Melaleuca flammea

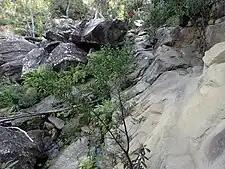
Habit in Sherwood Nature Reserve

The Australian Plant Census accepts the name "Callistemon acuminatus" but it is regarded as a synonym of "Melaleuca flammea" by the Royal Botanic Gardens, Kew.